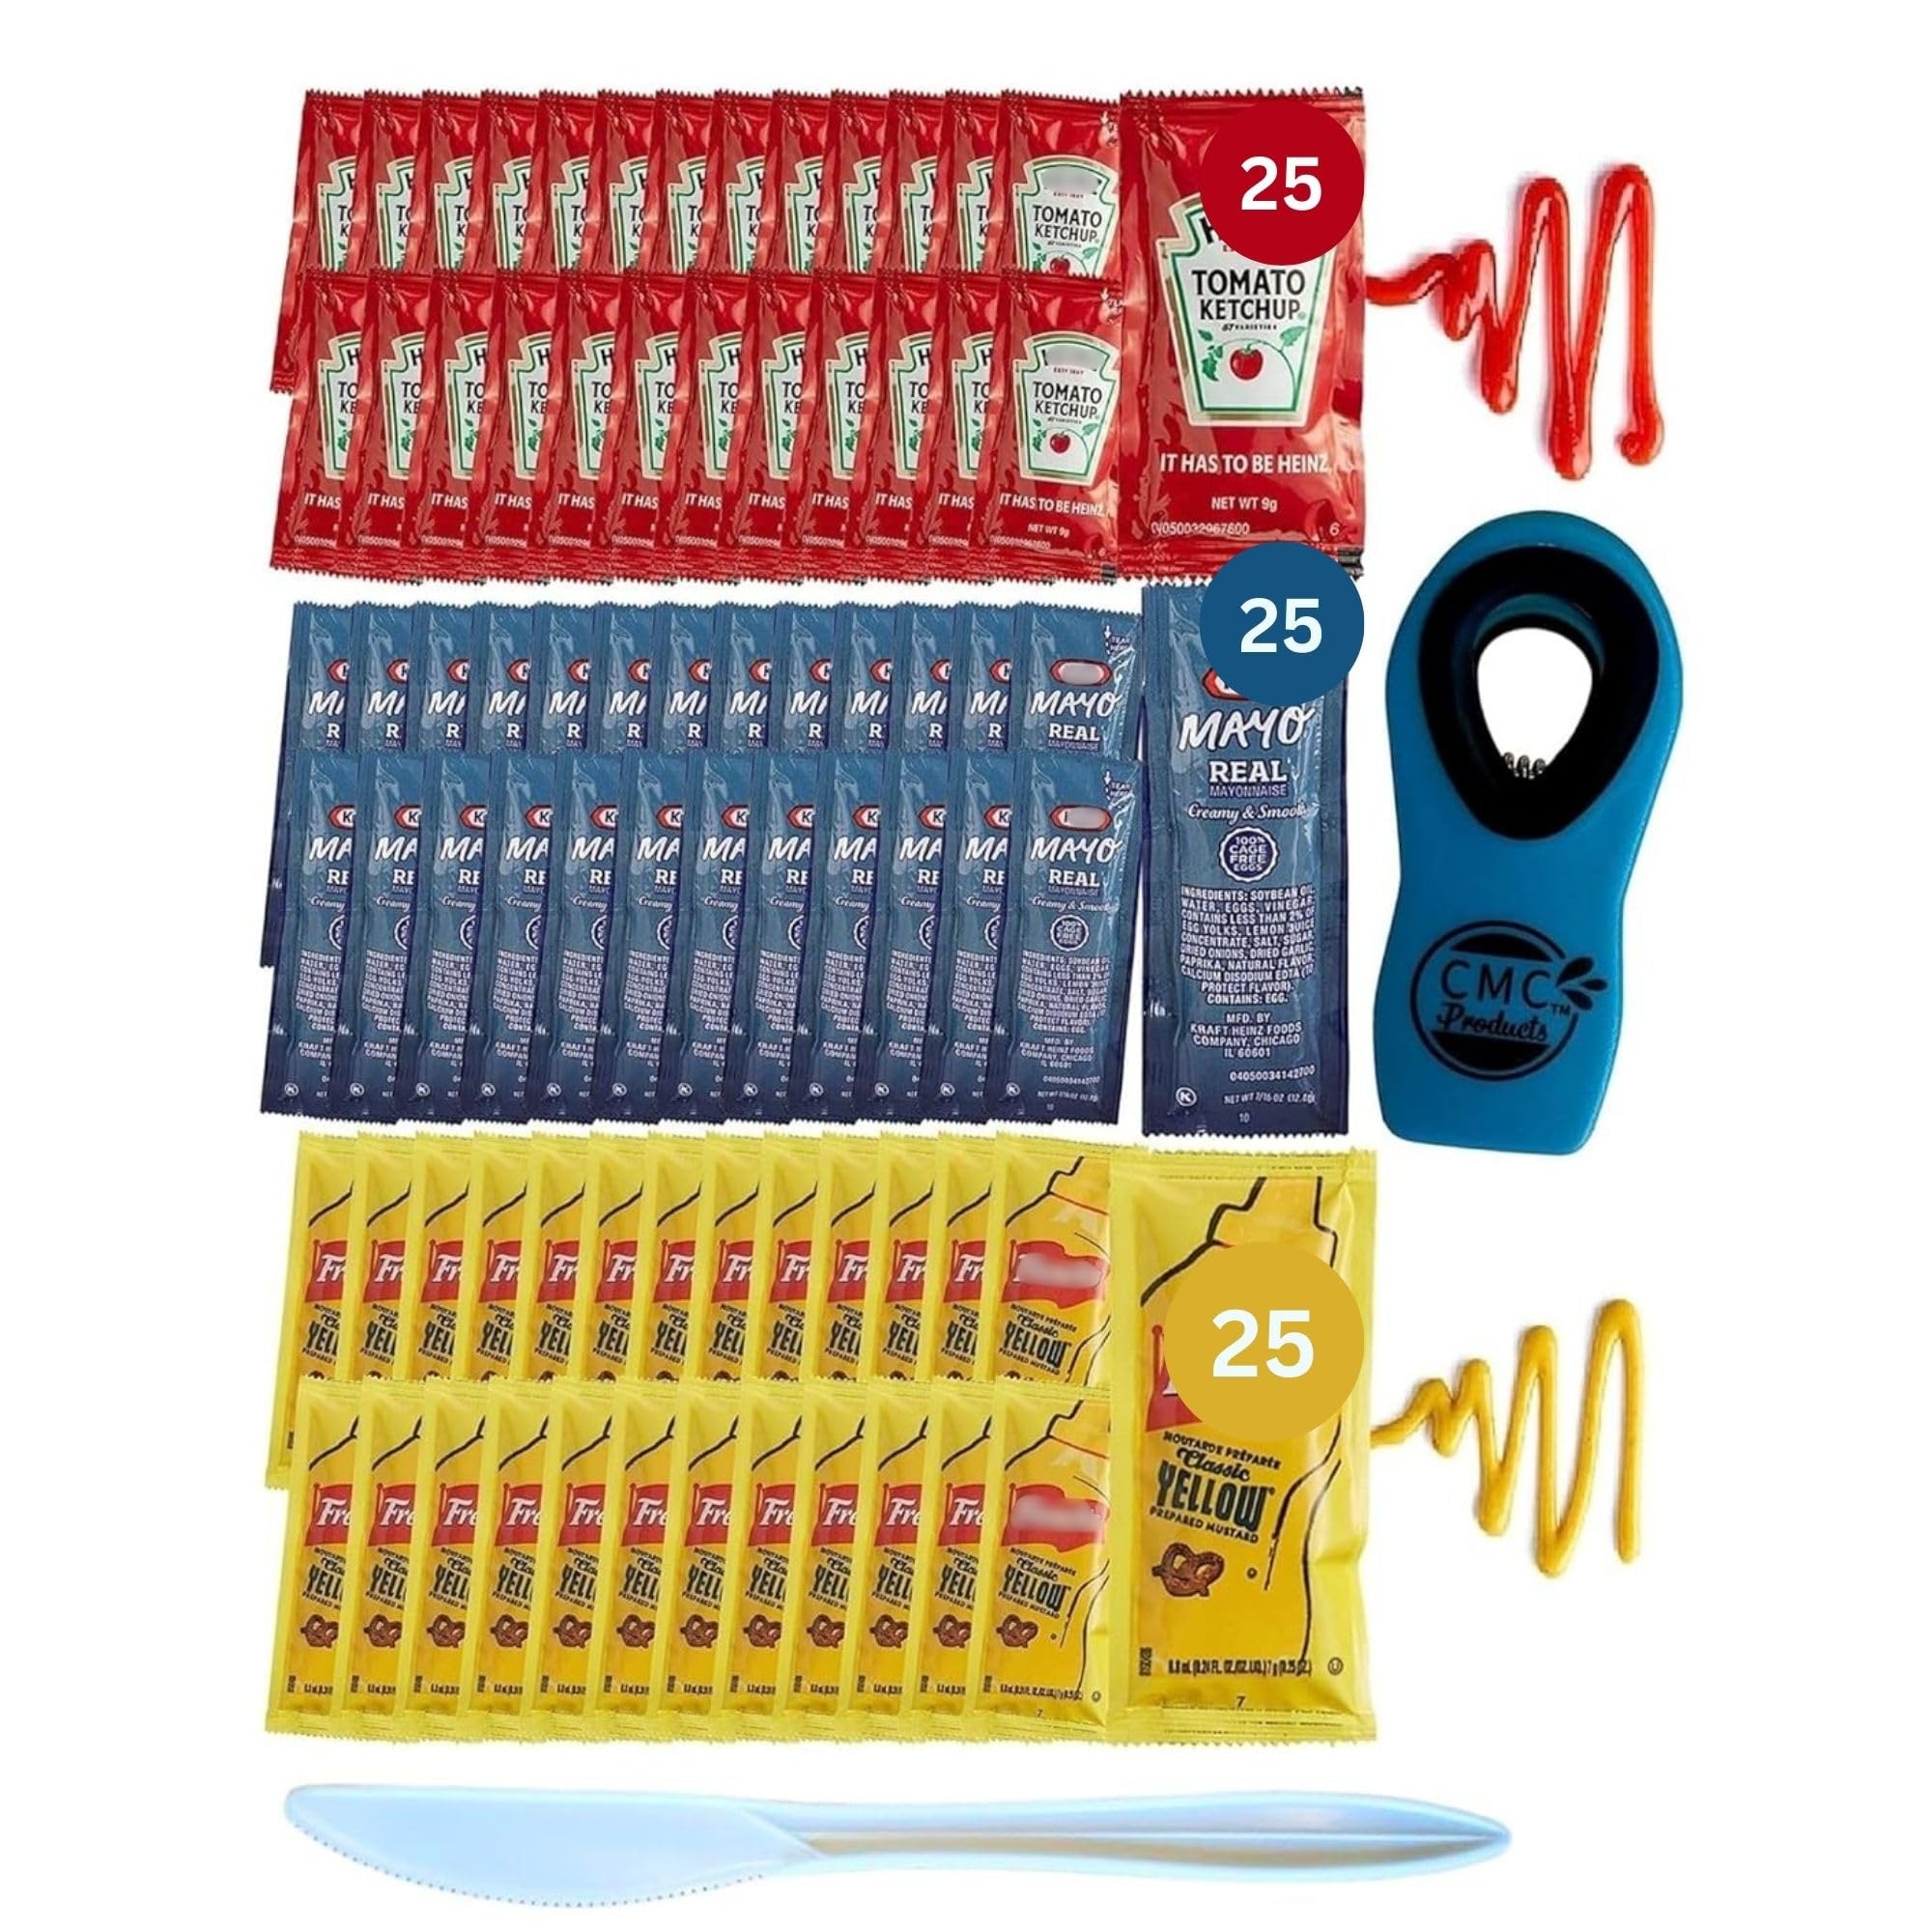
Item Name: Gift Set: 25 Ketchup, 25 Mustard & 25 Mayo Packets - 75 Total Condement Packs with CMC Products Clip and Spreader
Bullet Point 1: 🍅 Variety Pack: Includes 75 single-serve condiment packets—25 ketchup, 25 mustard, and 25 mayo—for versatile use.
Bullet Point 2: 🛡️ Individually Bagged: Condiments are packed separately in single-use poly bags for convenience and organization.
Bullet Point 3: 📎 Chip Clip Included: Comes with a CMC Products chip clip to secure opened packets or other items.
Bullet Point 4: 🎁 Gift-Ready: A thoughtful and practical gift for condiment lovers, busy families, and meal preppers.
Bullet Point 5: 🏕️ Perfect for Any Occasion: Great for picnics, camping trips, office lunches, or BBQs with family and friends.
Bullet Point 6: 🌟 Versatile Uses: Perfect for burgers, sandwiches, hot dogs, salads, and any meal needing flavorful condiments.
Product Description: Add convenience to your meals with this gift set featuring 75 total single-serve condiment packets—25 ketchup, 25 mustard, and 25 mayo—each packed separately in single-use poly bags by CMC Products. Perfect for picnics, BBQs, office lunches, or stocking your pantry, this set ensures you always have the right condiment at hand for any occasion. To make it even more convenient, a CMC Products chip clip is included to secure opened condiment packs or other kitchen items. Designed for practicality and freshness, these single-use bags keep your condiments organized and ready to go, whether you're at home or on the move. Packaged with care, this versatile set is perfect for families, food enthusiasts, and event planners alike.
Value: 25.5
Unit: Ounce

Price: 17.99